Bill Coughlin

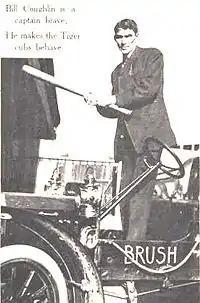
Bill Coughlin, Captain of the 1907 Tigers

The Detroit Tigers teams of 1906–1908, on which Coughlin played, were among the most colorful groups in baseball history, with the flying spikes of Ty Cobb, on-field antics from Germany Schaefer and Charley O'Leary (who toured as a vaudeville act in the off-season), fisticuffs from catcher Boss Schmidt, and the shouts, gyrations, and jigs of Hughie "Ee-Yah" Jennings from the third base coaching box.